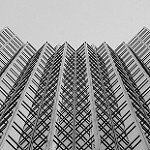
Label: B & W